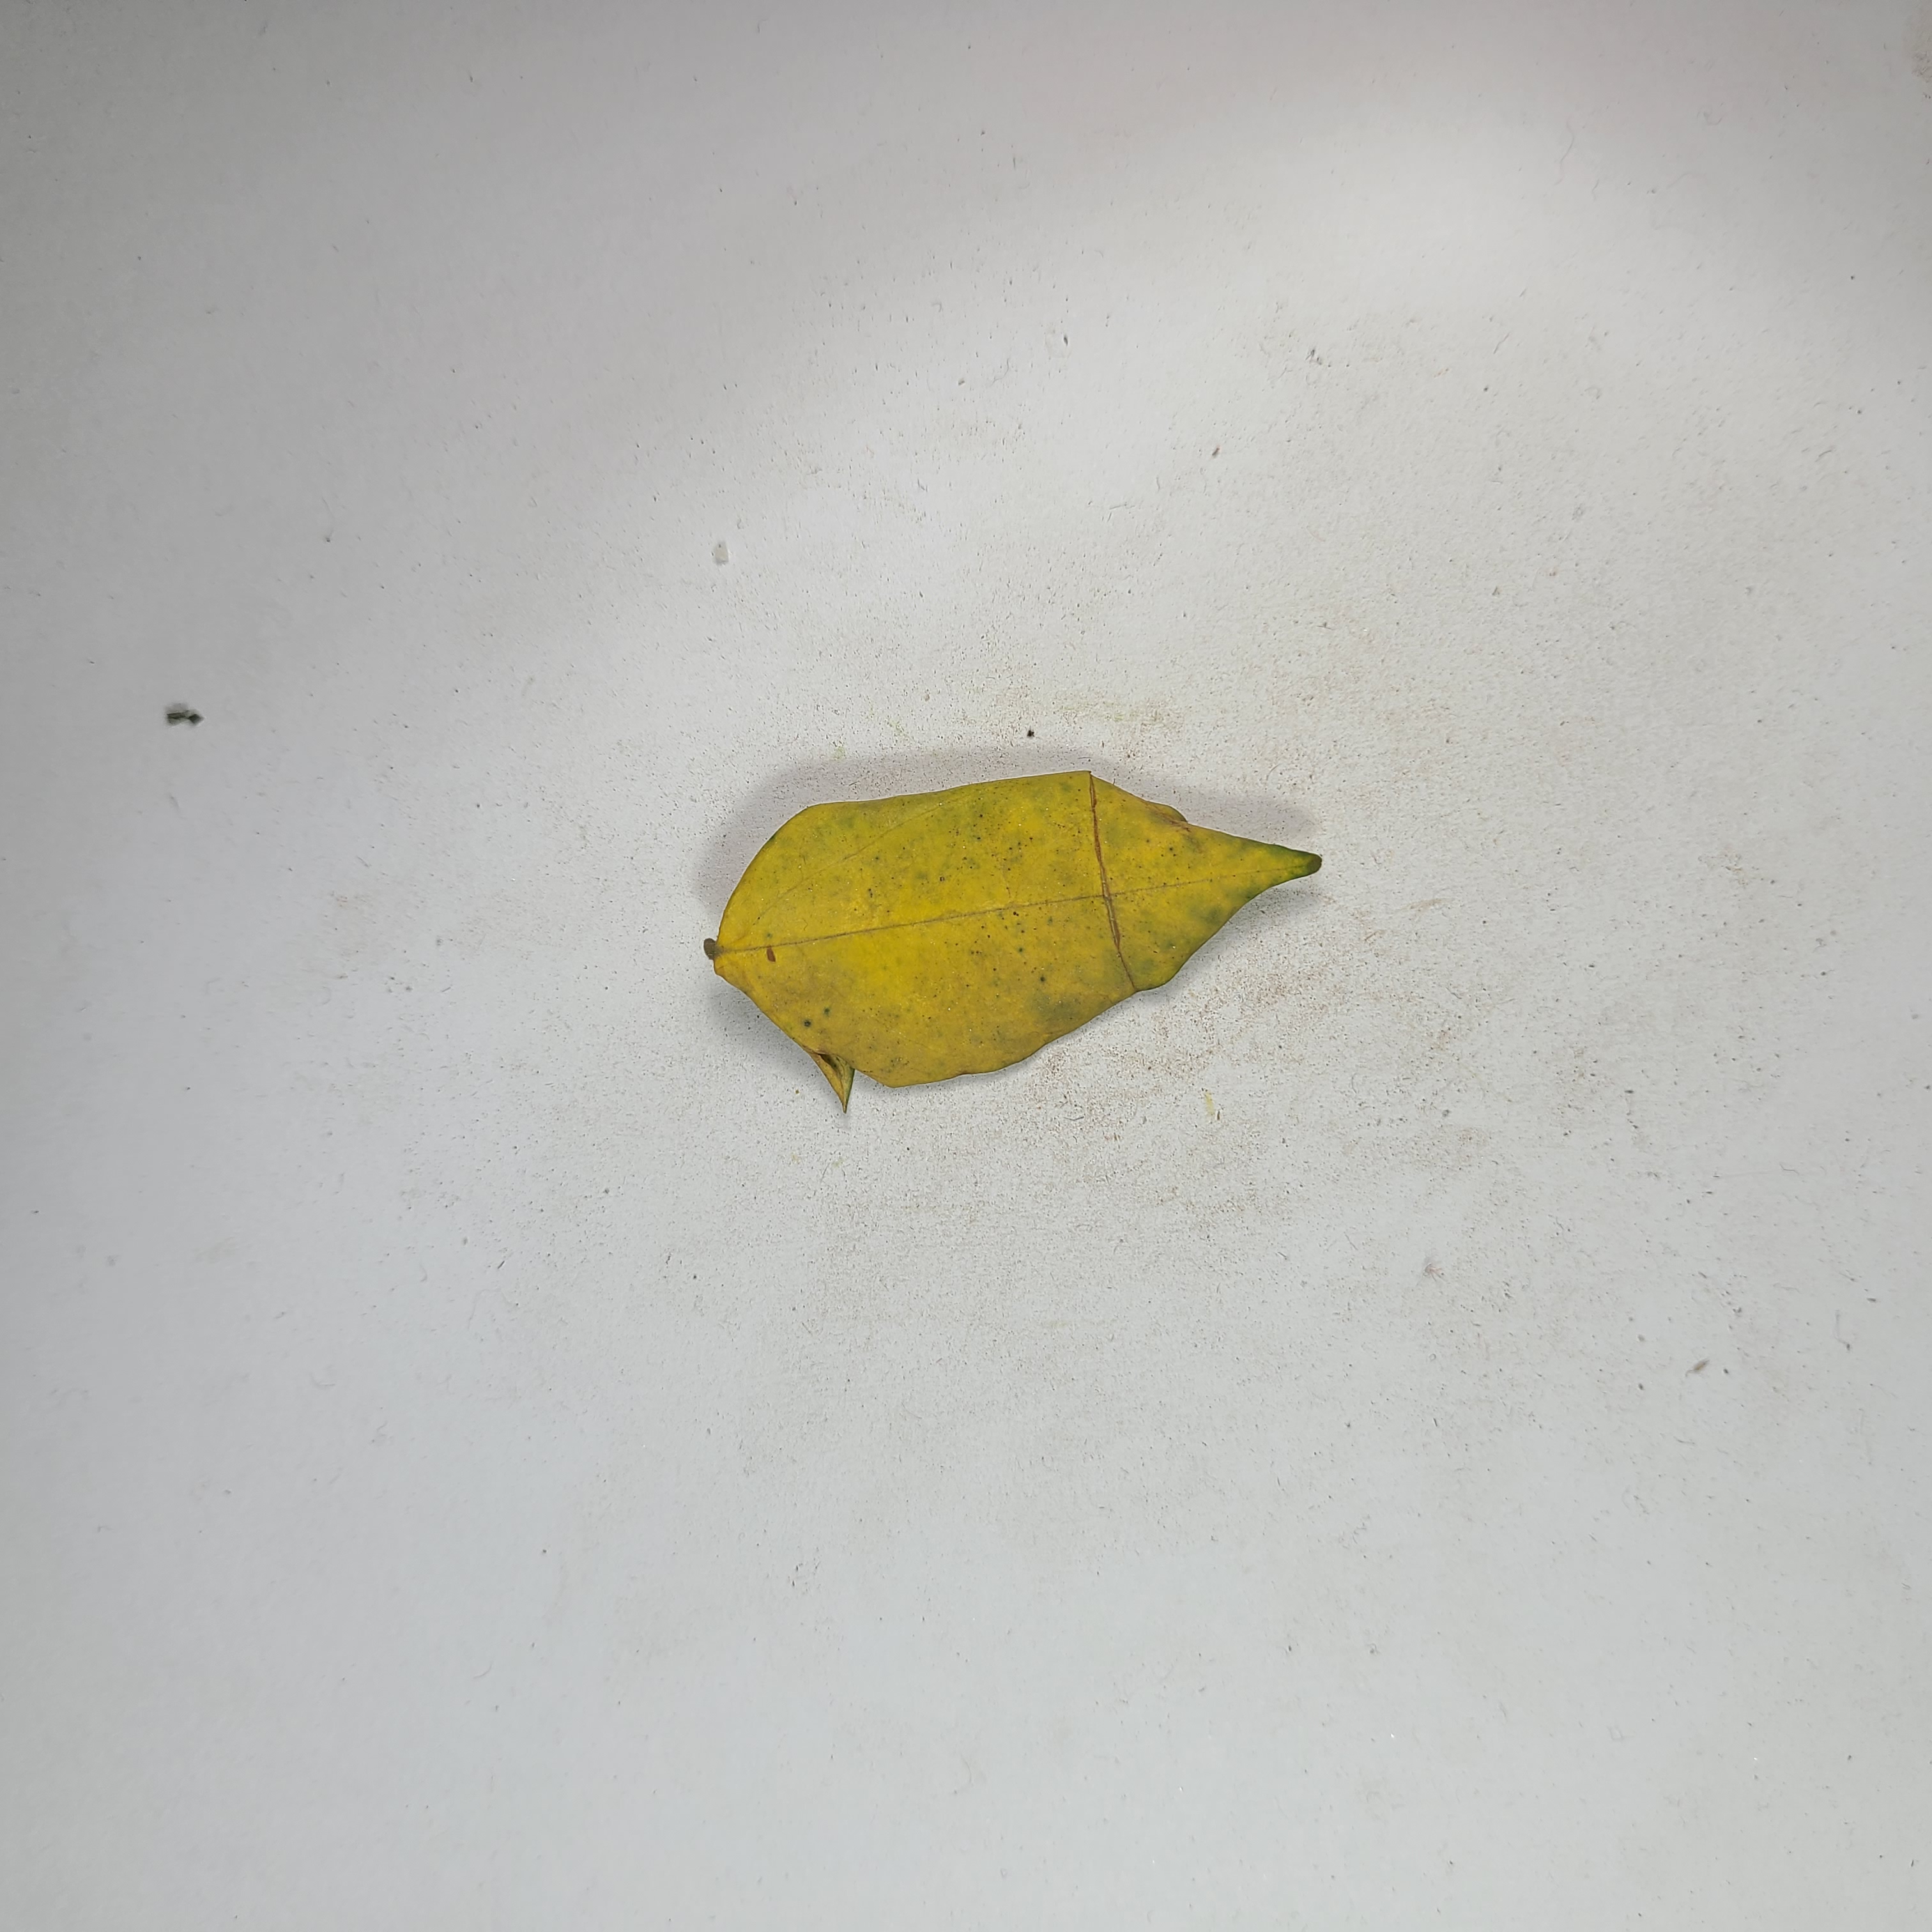
Label: Yellow Leaves